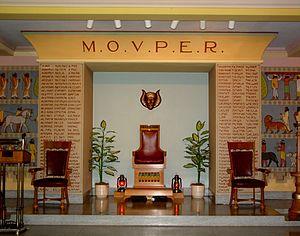
Le George Washington Masonic National Memorial est un édifice maçonnique situé à Alexandria en Virginie et construit en l'honneur de George Washington. Conçu par l'architecte américain Harvey Wiley Corbett selon plusieurs styles architecturaux, sa tour s'inspire de l'ancien phare d'Alexandrie en Égypte. Bâti entre 1923 et 1932, il est inauguré en mai 1932 en présence du président Herbert Hoover et de très nombreuses personnalités politiques, religieuses et maçonniques. Les travaux d’aménagement et de décoration intérieure se poursuivent pendant plus de trente ans et se terminent à la fin des années 1970. Le mémorial porte la devise : « Pour inspirer l'humanité, à travers l'éducation, à imiter et promouvoir les vertus, le caractère et la vision de George Washington, l'homme, le maçon et Père de notre pays ». À l'opposé des pratiques maçonniques courantes, c'est le seul bâtiment maçonnique soutenu et maintenu par les 52 grandes loges des États-Unis et par plus de deux millions de francs-maçons américains qui souhaitent exprimer au travers du temps et dans la beauté l'estime indéfectible que les francs-maçons des États-Unis lui portent.
L'Ordre Mystique du Prophète Voilé du Royaume Enchanté ou M.O.V.P.E.R. ou la grotte est un corps paramaçonnique fondé en 1889 dans l'État de New York. Crée à l'origine comme une caricature / parodie de loge maçonnique, par des francs-maçons ayant pour but de pratiquer l'humour potache, les blagues et l'autodérision entre membres, il évolue vers un ordre caritatif reconnu au travers des États-Unis en gardant l'esprit de franche camaraderie qui présida à sa fondation.